Itami Airport

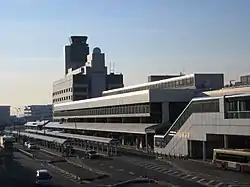

is the primary domestic airport for the Kansai region of Japan, including its major cities of Osaka, Kyoto, and Kobe. It is the airport closest to Osaka, being north of Osaka Station, as well as Kyoto, being southwest of Kyoto Station. Itami Airport has a small footprint, covering only 311 hectares (768 acres) of land.